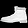
Label: Ankle boot